Yan' Dargent

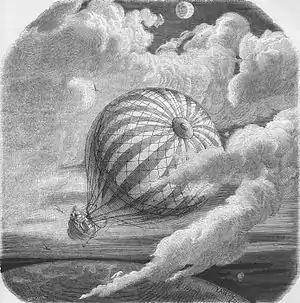
Voyage d'Hans Pfaall à la lune. An illustration from Jules Verne's essay "Edgard Poë et ses oeuvres" (Edgar Poe and his Works, 1864) drawn by Frederic Lix and Yan' Dargent

Before his death he had asked to be buried in Saint-Servais and that his skull be placed in the ossuary alongside the bones of his mother and grandparents which was the practice at the time. This by law could only take place five years after burial and on 8 October 1907, with the permission of the bishops of Quimper and the Léon diocese to open up the tomb and remove the head, the process was started. However the body was still in a good condition and the abbot Guivarc'h had to cut the head off himself. This led to litigation by some members of the Dargent family who accused Ernest and the bishop with violation of the Dargent grave. The trial lasted six months and although on the 26 June the Morlaix tribunal issued a verdict of not guilty, Ernest died four days later from the effects of the trauma the legal process had involved. The skull of Yan' Dargent is kept in a zinc reliquary to the right of the ossuary's altar.